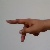
The image shows a hand gesture representing the letter 'P' in Indian Sign Language.